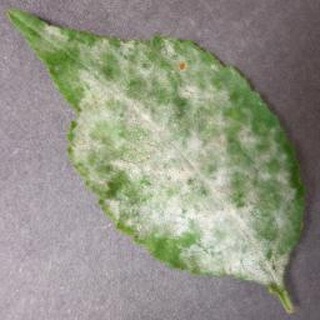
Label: cherry_powdery_mildew